CoronaVac

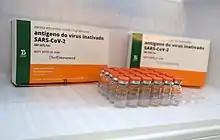
Brazilian version of CoronaVac, filled and finished by Instituto Butantan

As an inactivated vaccine like the Sinopharm BIBP vaccine and Covaxin, CoronaVac uses a more traditional technology that is similar to the inactivated polio vaccine. Initially, a sample of SARS-CoV-2 from China was used to grow large quantities of the virus using vero cells. From then on, the viruses are soaked in beta-propiolactone, which deactivates them by binding to their genes, while leaving other viral particles intact. The resulting inactivated viruses are then mixed with the adjuvant aluminium hydroxide.